Ed Sullivan Theater

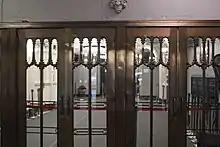
View into entrance vestibule, with outer lobby seen behind the doors

The inner lobby is rectangular and arranged on a north-south axis, approached via the outer lobby on the north. The marble floor is made of a synthetic stone that is designed to resemble rock pavement. The east and west walls are both divided into three bays by projecting shafts, composed of clusters of columns. The center bay of the west wall is slightly recessed and leads to the orchestra level of the auditorium. On either side are staircases ascending to the balcony, with Gothic-style balustrades. The east and south walls, as well as the undersides of the west wall's staircases, contain marble baseboards, wood wainscoting, and cast-stone wall panels. The center bay of the east wall contains Gothic-style tracery that formerly flanked a statue of Arthur Hammerstein's father, Oscar Hammerstein I. The statue was designed by Pompeo Coppini. The inner lobby has transverse ribs that divide the ceiling into coffers, with foliate-molded ribs that converge at rosette bosses. The coves of the ceilings are decorated with latticework panels.